Haiti

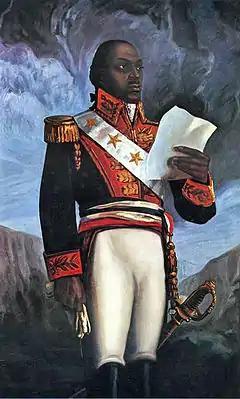
General Toussaint Louverture

As in its Louisiana colony, the French colonial government allowed some rights to free people of color, the mixed-race descendants of European male colonists and African enslaved females (and later, mixed-race women). Over time, many were released from slavery and they established a separate social class. White French Creole fathers frequently sent their mixed-race sons to France for their education. Some men of color were admitted into the military. More of the free people of color lived in the south of the island, near Port-au-Prince, and many intermarried within their community. They frequently worked as artisans and tradesmen, and began to own some property, including enslaved persons of their own. The free people of color petitioned the colonial government to expand their rights.